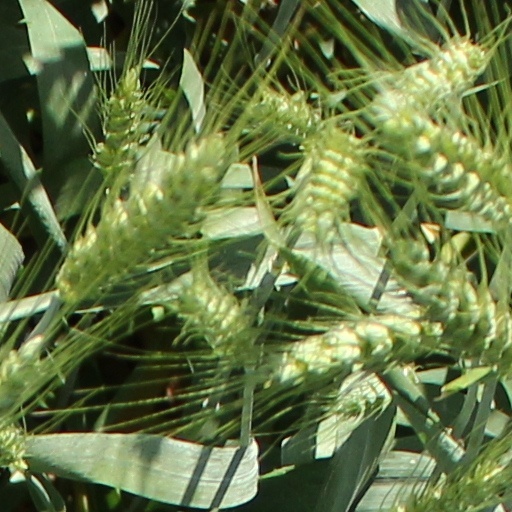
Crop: wheat